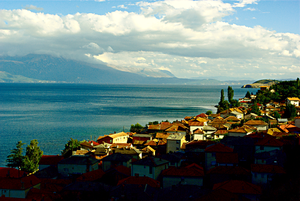
Struga est une municipalité et une ville du sud-ouest de la Macédoine du Nord. Elle se trouve sur la rive nord du lac d'Ohrid, à l'endroit où le Drin noir s'en échappe pour rejoindre la mer Adriatique en Albanie. La municipalité comptait 65 375 habitants en 2002 et couvre 483 km². La ville en elle-même comptait 16 559 habitants, le reste de la population étant réparti dans les villages alentour.
Radojda est un village du sud-ouest de la Macédoine du Nord, situé dans la municipalité de Strouga. Le village comptait 808 habitants en 2002.